Vitaly Janelt

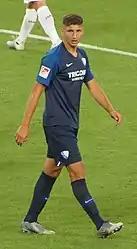

On 9 January 2017, Janelt joined 2. Bundesliga club VfL Bochum on loan until 30 June 2018, with an option to buy. He made 20 appearances during an injury-affected spell and signed a three-year contract with the club on 30 May 2018, for an undisclosed fee. Janelt looked set to make a breakthrough late in the 2018–19 season, before a torn adductor ruled him out of the final eight matches of the campaign. He broke into the first team in 2019–20, making 24 appearances during a season which was ended prematurely by the COVID-19 pandemic.